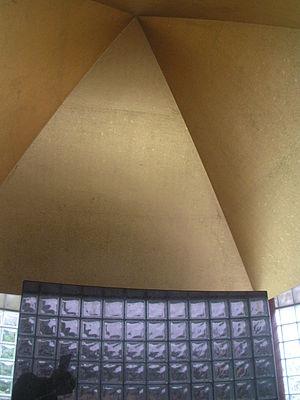
Le pouvoir des pyramides réfère à de prétendues propriétés surnaturelles ou paranormales des pyramides d'Égypte antiques et des objets de forme similaire. Ces propriétés sont l'une des nombreuses théories pseudo-scientifiques au sujet des pyramides, théories désignées collectivement sous le nom de pyramidologie.